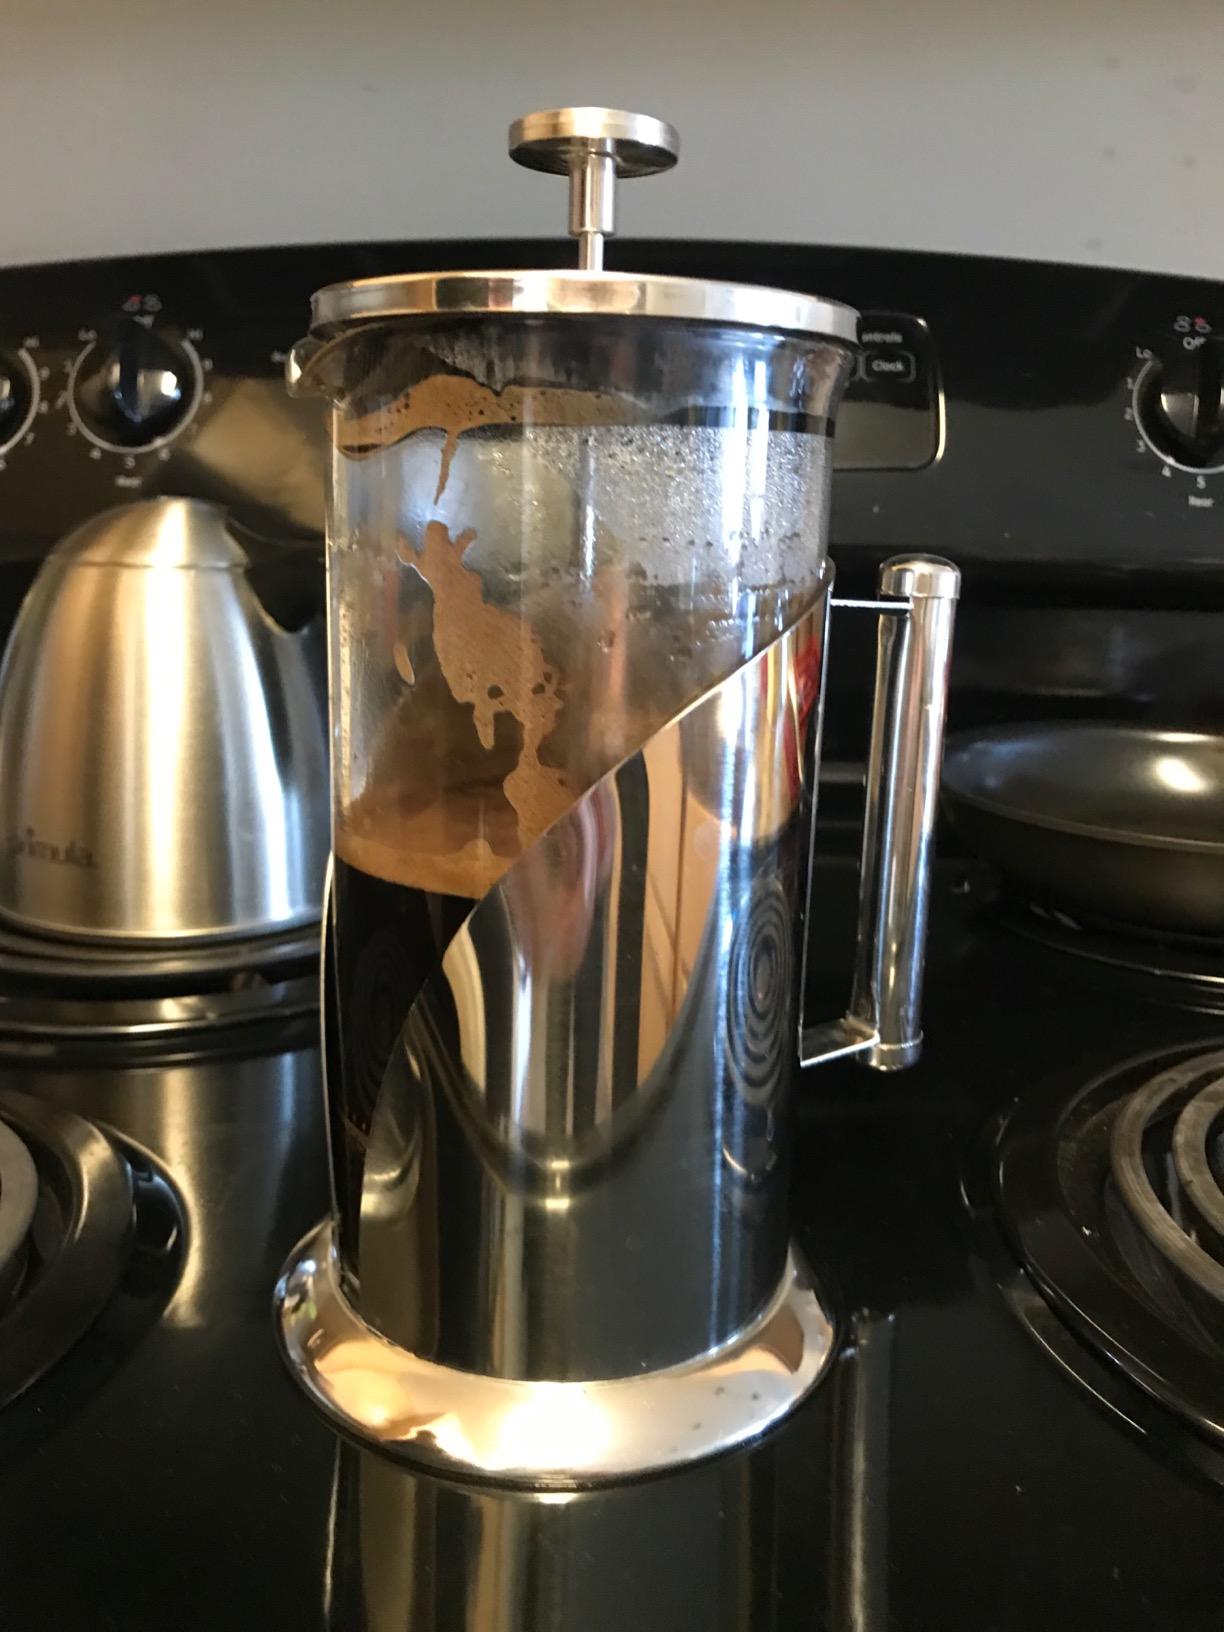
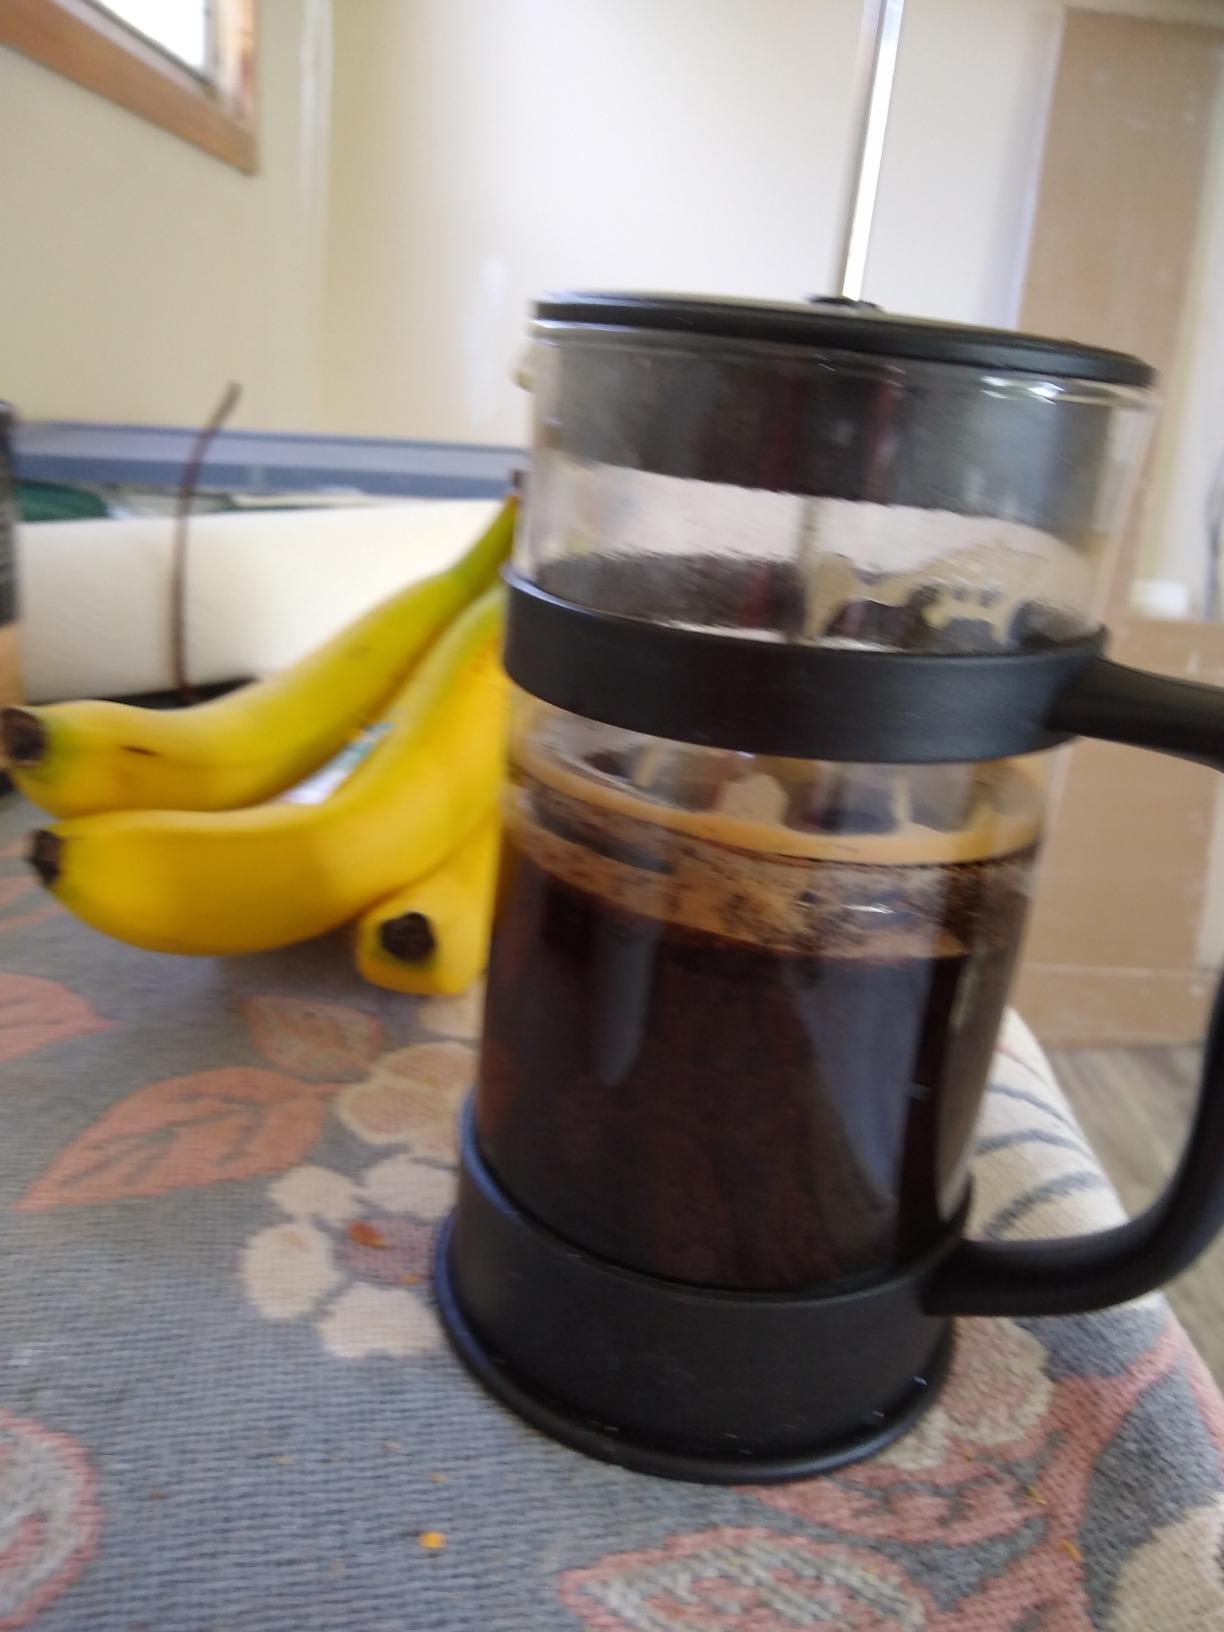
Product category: items_tea
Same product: no